Apareiodon hasemani

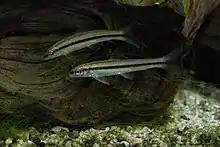
Two "Apareiodon hasemani" individuals

This species reaches up to in standard length and . The mouth is inferior (downward-pointing). The fish has a dark stripe down the sides of its body at the lateral line and down the length of its back. The lateral line is usually 37 scales long, though one specimen's lateral line spanned 41 scales. There are 10–12 scales, and usually 11, before the start of the dorsal fin. It has four premaxillary teeth and one maxillary tooth. It is a strong swimmer with well-developed pectoral fins.